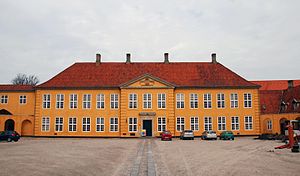
Fredede bygninger i Roskilde Kommune
Denne liste over fredede bygninger i Roskilde Kommune viser alle fredede bygninger i Roskilde Kommune, bortset fra kirker. Listen bygger på data fra Kulturarvsstyrelsen.